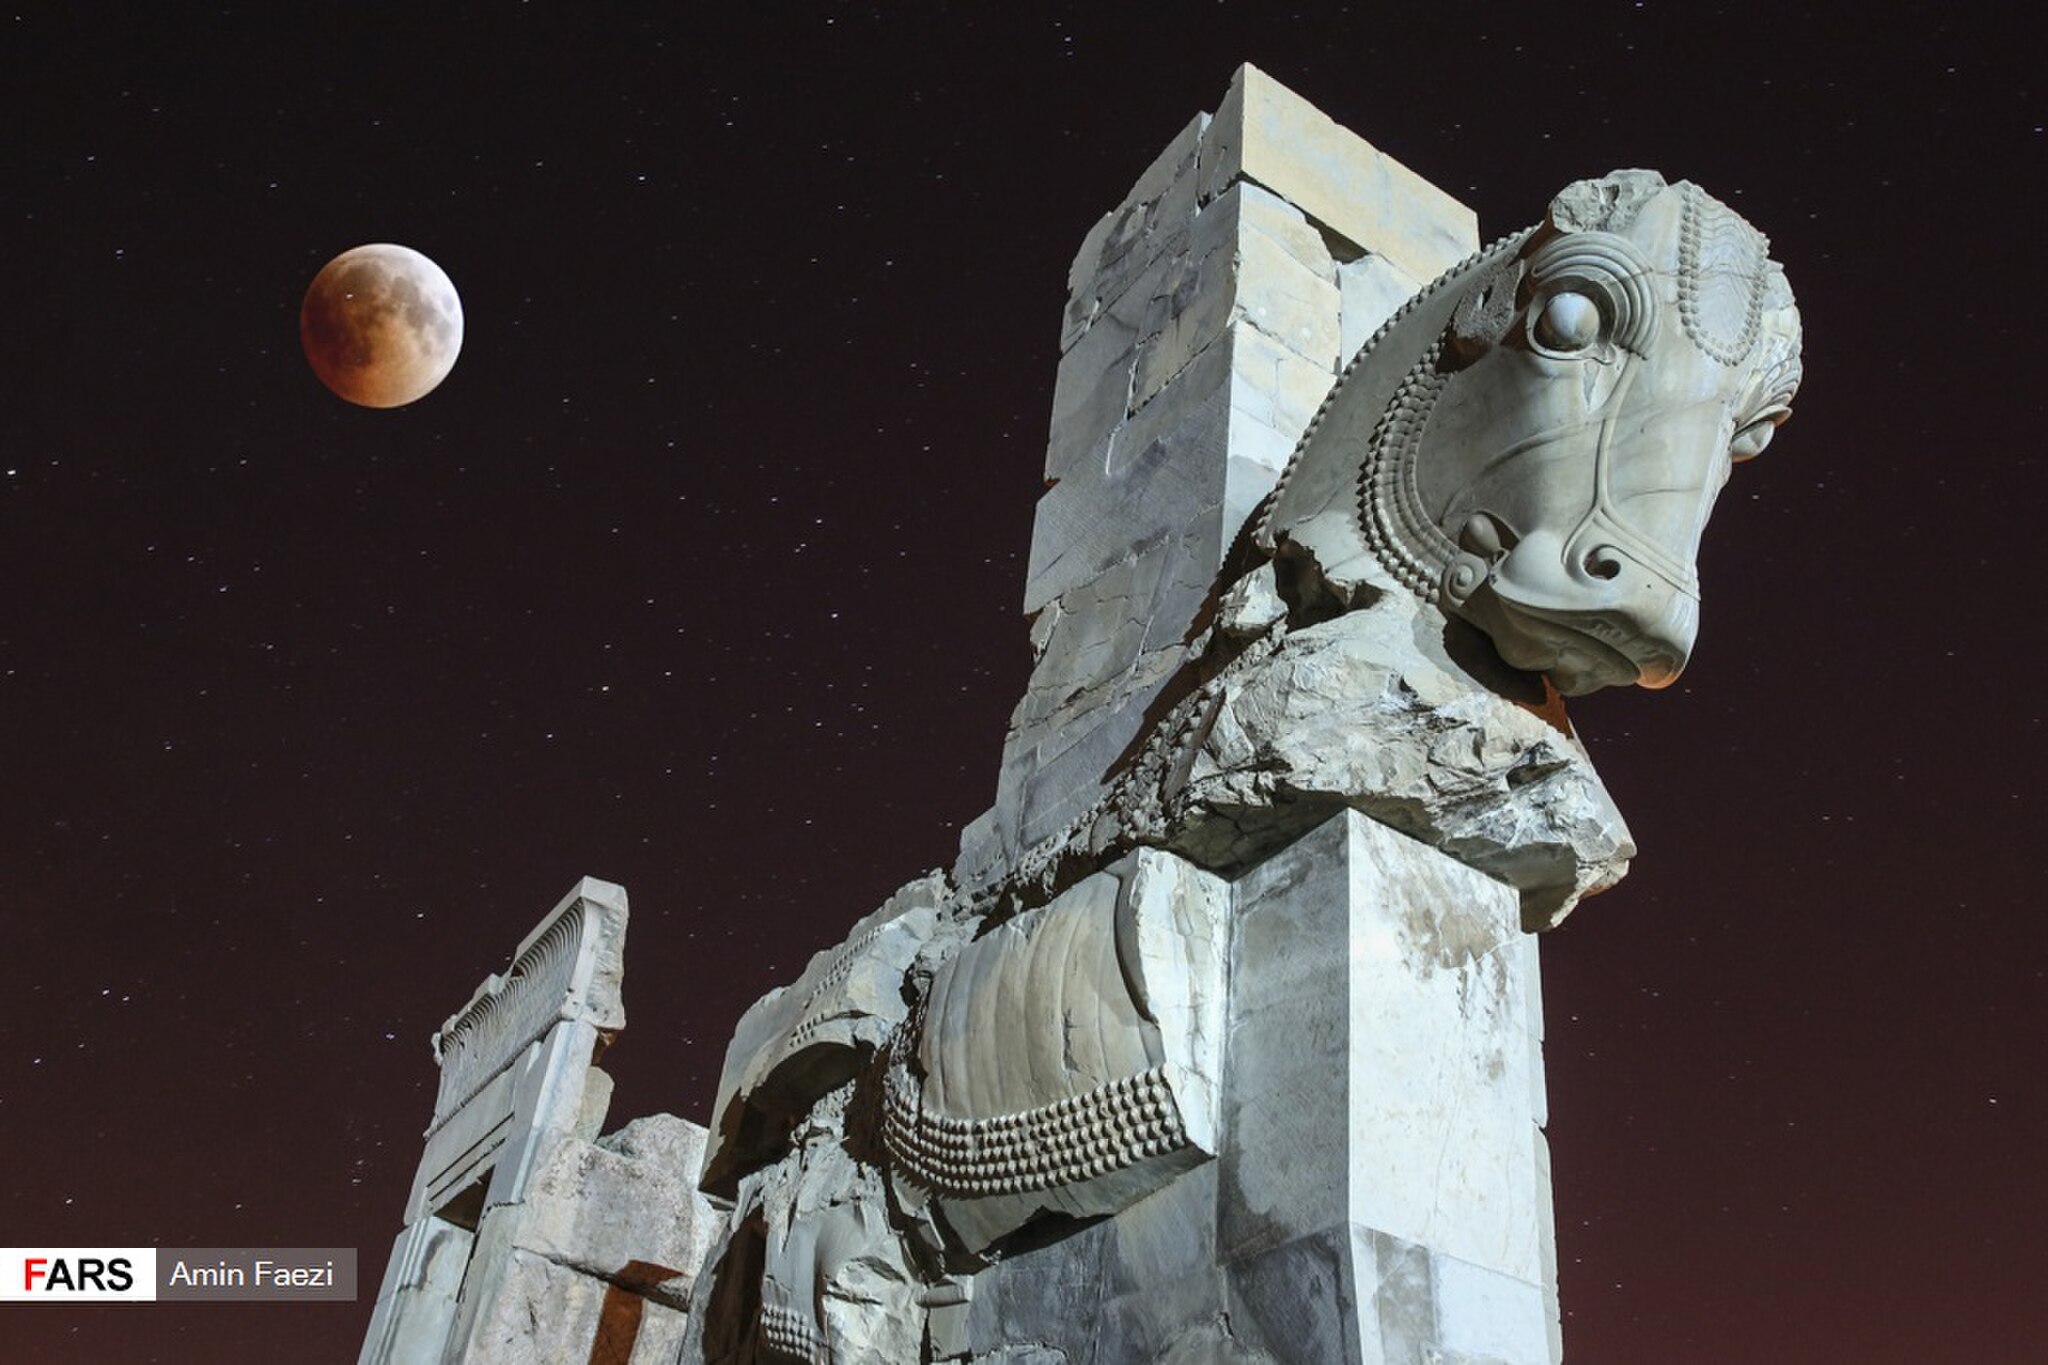
Title: Total Lunar Eclipse of 2018 July 27 in Persepolis 27
Description: طولانی‌ترین ماه‌گرفتگی قرن در تخت‌جمشید طولانی‌ترین خسوف کامل در یک قرن اخیر، شامگاه جمعه پنجم مرداد ۹۷ از ساعت ۲۱:۴۴ آغاز و تا ساعت ۰۳:۵۷ بامداد روز شنبه ادامه داشت. این ماه‌گرفتگی با چشم غیرمسلح و در بخش‌های بزرگی از ایران، استرالیا، آسیا، آفریقا، اروپا و آمریکای جنوبی قابل رؤیت بود. عکاس خبرگزاری فارس این خسوف تاریخی را از منظر مجموعه تاریخی تخت‌جمشید به تصویر کشیده است
Date: 2018-07-28
Categories: Files from external sources with reviewed licenses, Photographs from farsnews.ir, Bull statue in the northern facade, Hall of hundred columns, Lunar eclipse of 2018 July 27 in Persepolis